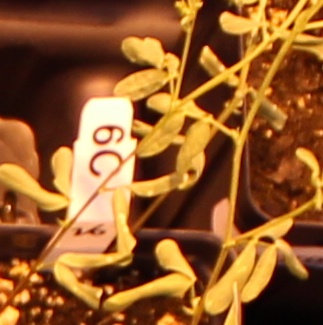
Label: Lentil